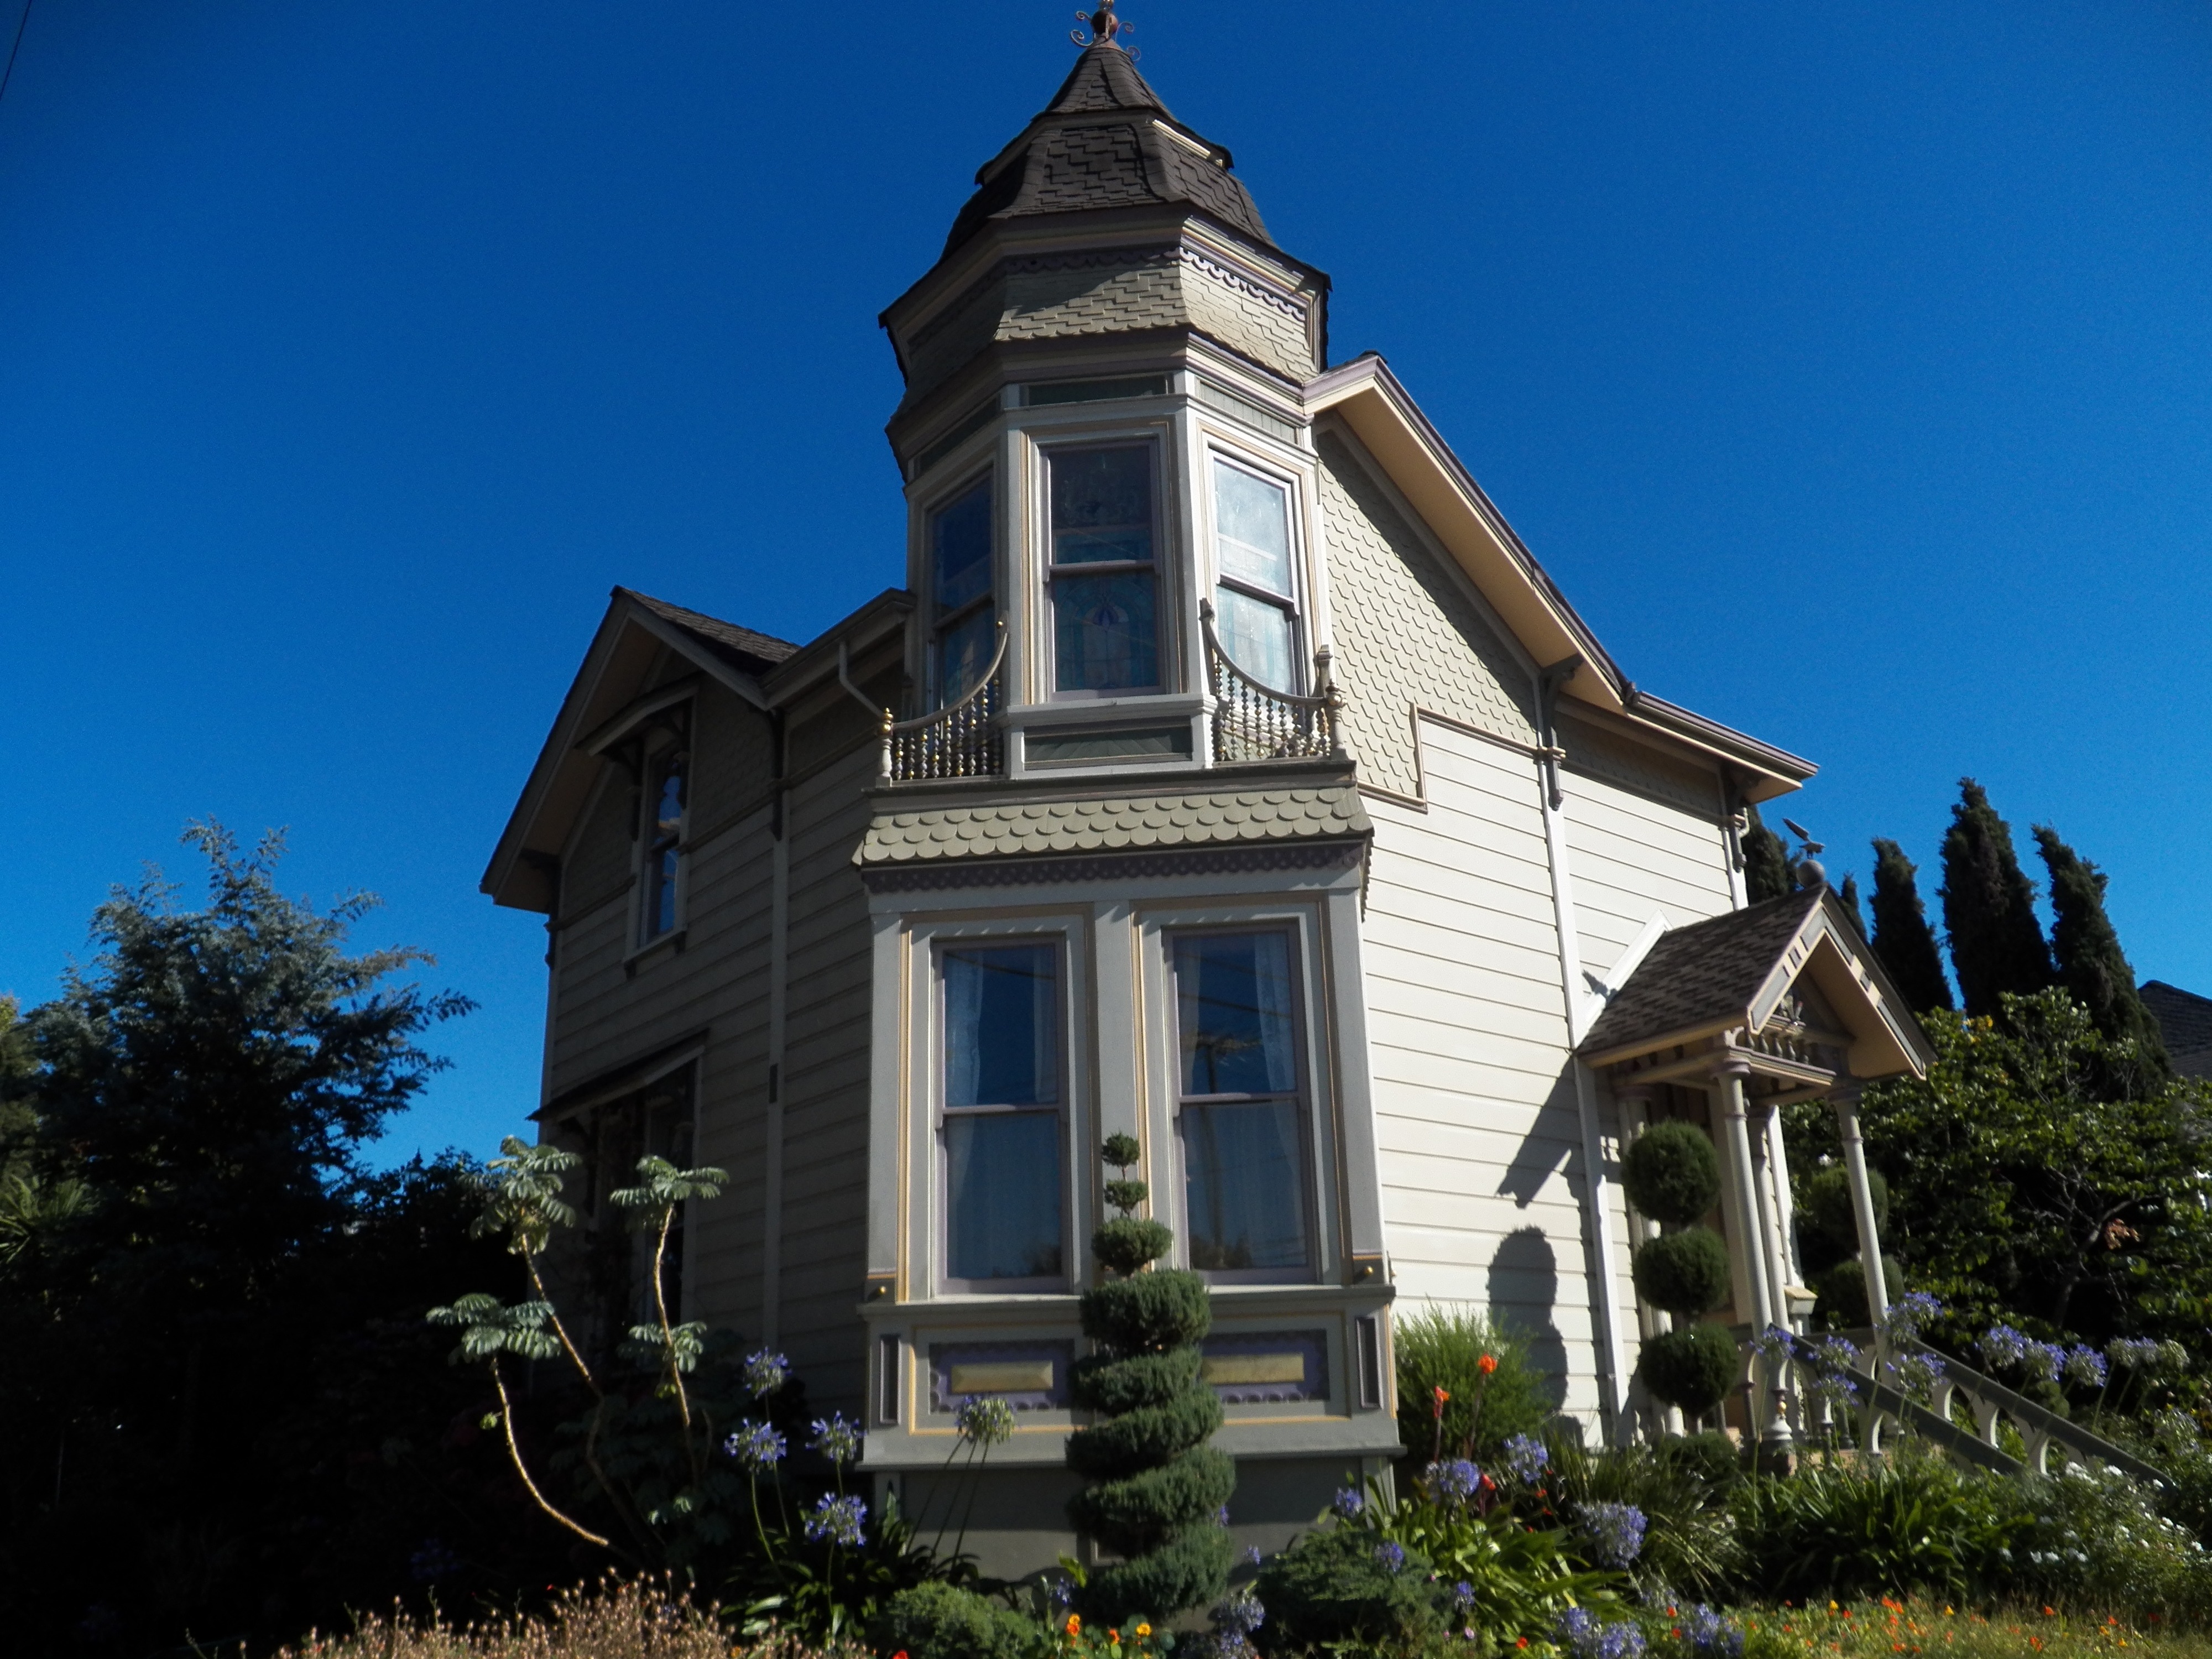
architecture, antique, mansion, house, building, home, tower, landmark, facade, church, chapel, historic, place of worship, historical, estate